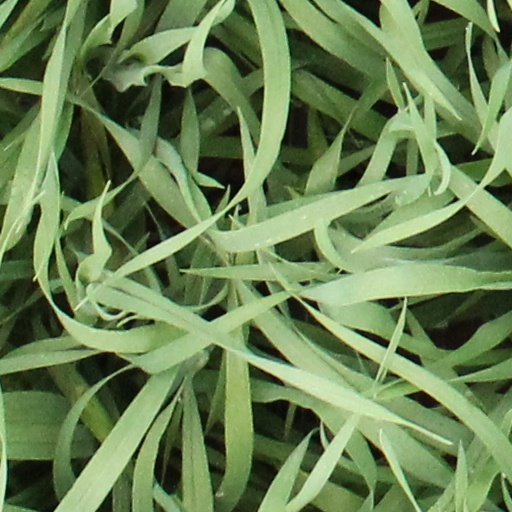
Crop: wheat